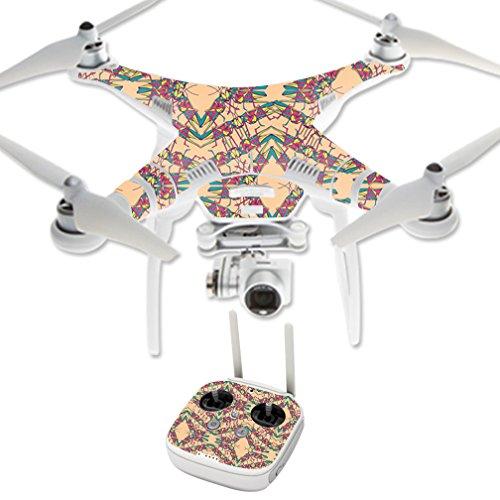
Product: MightySkins Skin Compatible with DJI Phantom 3 Professional Quadcopter Drone wrap Cover Sticker Skins Grasshopper
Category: Toys & Games | Hobbies | Remote & App Controlled Vehicles & Parts | Remote & App Controlled Vehicles | Quadcopters & Multirotors
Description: Great Condition.
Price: $24.99
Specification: ProductDimensions:17x1x11inches|ItemWeight:0.16ounces|ShippingWeight:1pounds|ASIN:B06XCLZ8CP|Itemmodelnumber:DJPHAN3PRO-2Grasshopper